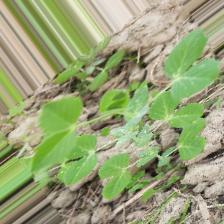
Label: Powdery Mildew